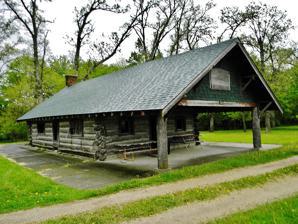
Building: Conant's Cabin and Park
Country: United States of America
Year built: 1920
United States historic place Conant's Cabin and Park U.S. National Register of Historic Places Show map of Iowa Show map of the United States Location Iowa Highway 96 , 3 miles east of Gladbrook Coordinates 42°10′37″N 92°39′19″W / 42.17694°N 92.65528°W / 42.17694; -92.65528 Area 15 acres (6.1 ha) Built 1920 Built by George Conant Architectural style American Craftsman NRHP reference No. 00000920 Added to NRHP December 14, 2000 Conant's Cabin and Park , also known as the Rural Wayside Rest and Recreation Site , is a private park located east of Gladbrook, Iowa , United States.  It was built in 1920 by local resident George Conant on 15 acres (6.1 ha) of farmland that he owned. The American Craftsman -style cabin was inspired by his father, J.W. Conant, who wanted to see a cabin like he constructed in 1855 built in the grove of bur oak trees .  The two-room log structure is possibly the oldest park shelter in Iowa. In addition to the cabin the park features two outhouses, outdoor and indoor picnic tables, grills, a swing, merry-go-round and horseshoe pit .  The park was meant for public use even though it has remained under private ownership throughout its existence.  It is rumored that author Robert Waller began his notes for The Bridges of Madison County during a stop at the park. The park's existence is an expression of one man's civic pride, and sense of community responsibility.  Numerous community service groups have helped to maintain it over the years.  It was listed on the National Register of Historic Places in 2000. References